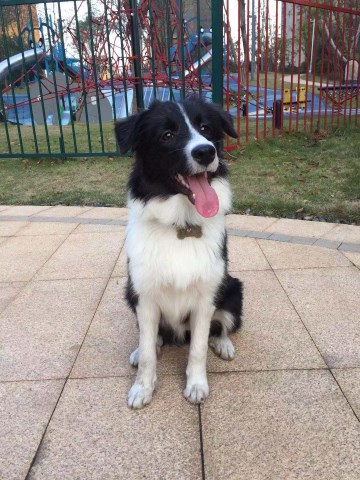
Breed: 2594-n000109-Border_collie